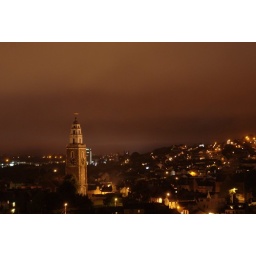
Shandon's clock tower by night.